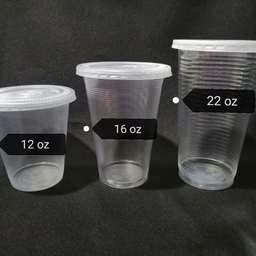
Label: plastic